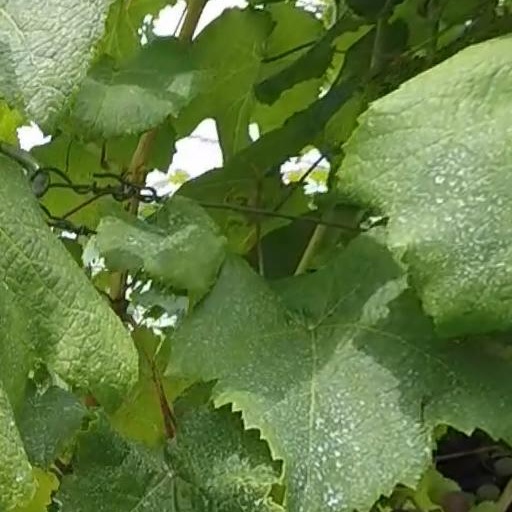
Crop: grape